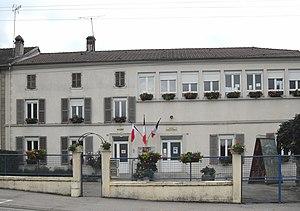
La mairie-école de Madonne-et-Lamerey
Madonne-et-Lamerey est une commune française située dans le département des Vosges, en région Grand Est.